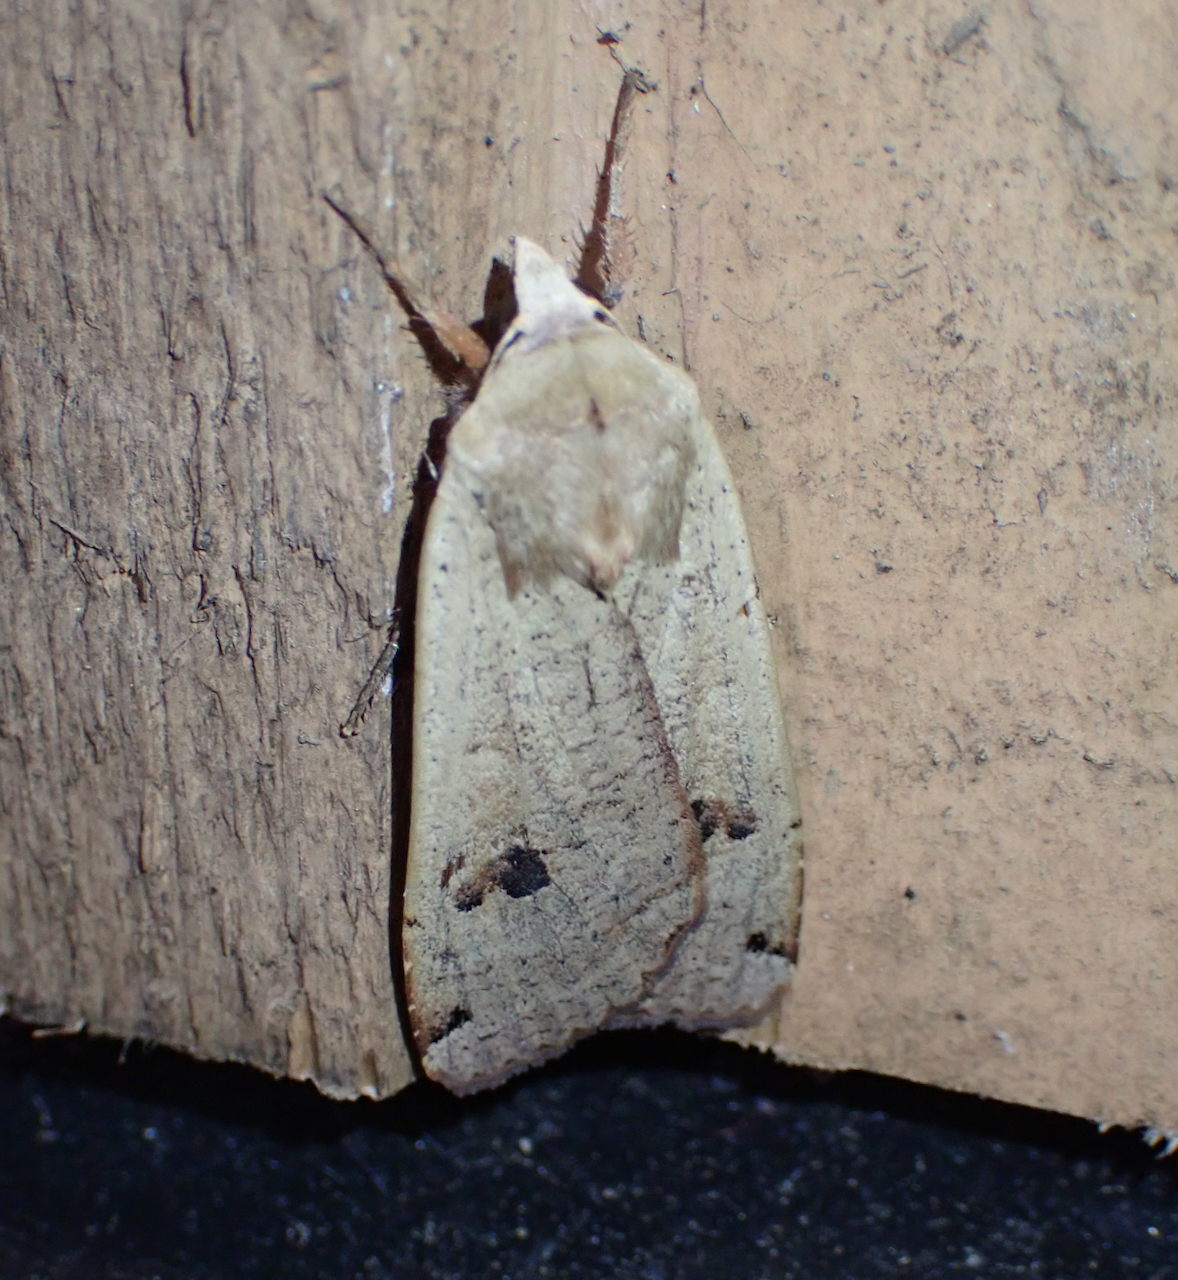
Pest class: cutworms